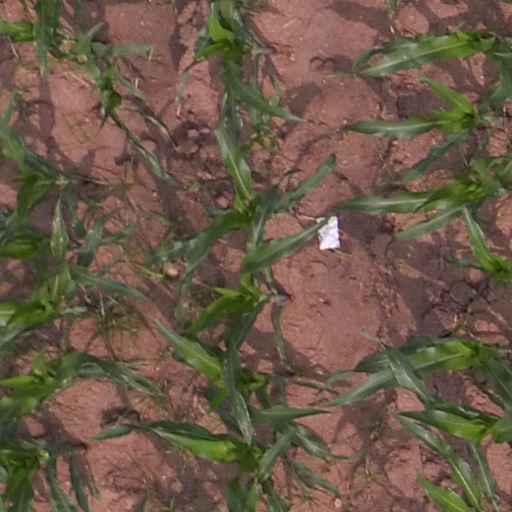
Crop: maize; corn